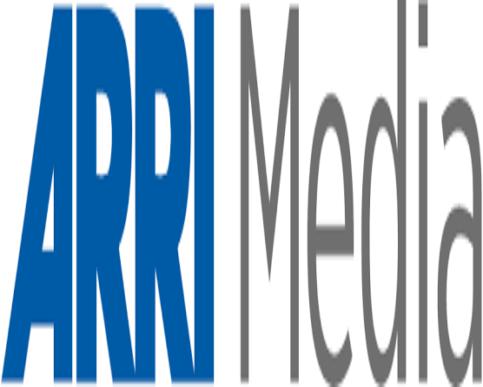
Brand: Arri
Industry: Clothes